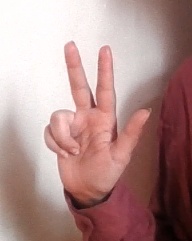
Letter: al